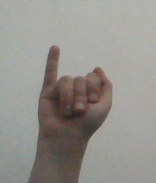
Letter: meem